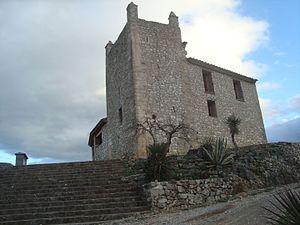
Atzeneta del Maestrat, en valencien et officiellement, est une commune d'Espagne de la province de Castellón dans la Communauté valencienne. Elle est située dans la comarque de l'Alcalatén et dans la zone à prédominance linguistique valencienne.